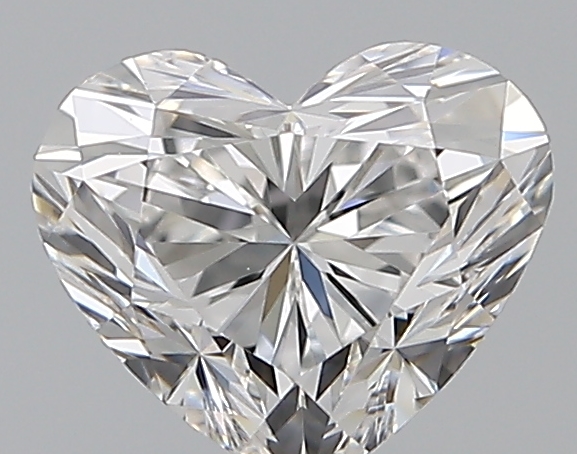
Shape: heart
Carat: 0.82
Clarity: VVS2
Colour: E
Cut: EX
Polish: EX
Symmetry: EX
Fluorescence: N
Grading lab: GIA
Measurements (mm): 5.55 x 6.5 x 3.9